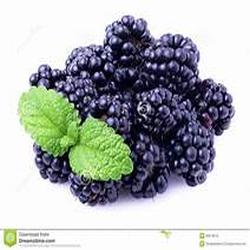
Label: Blackberry